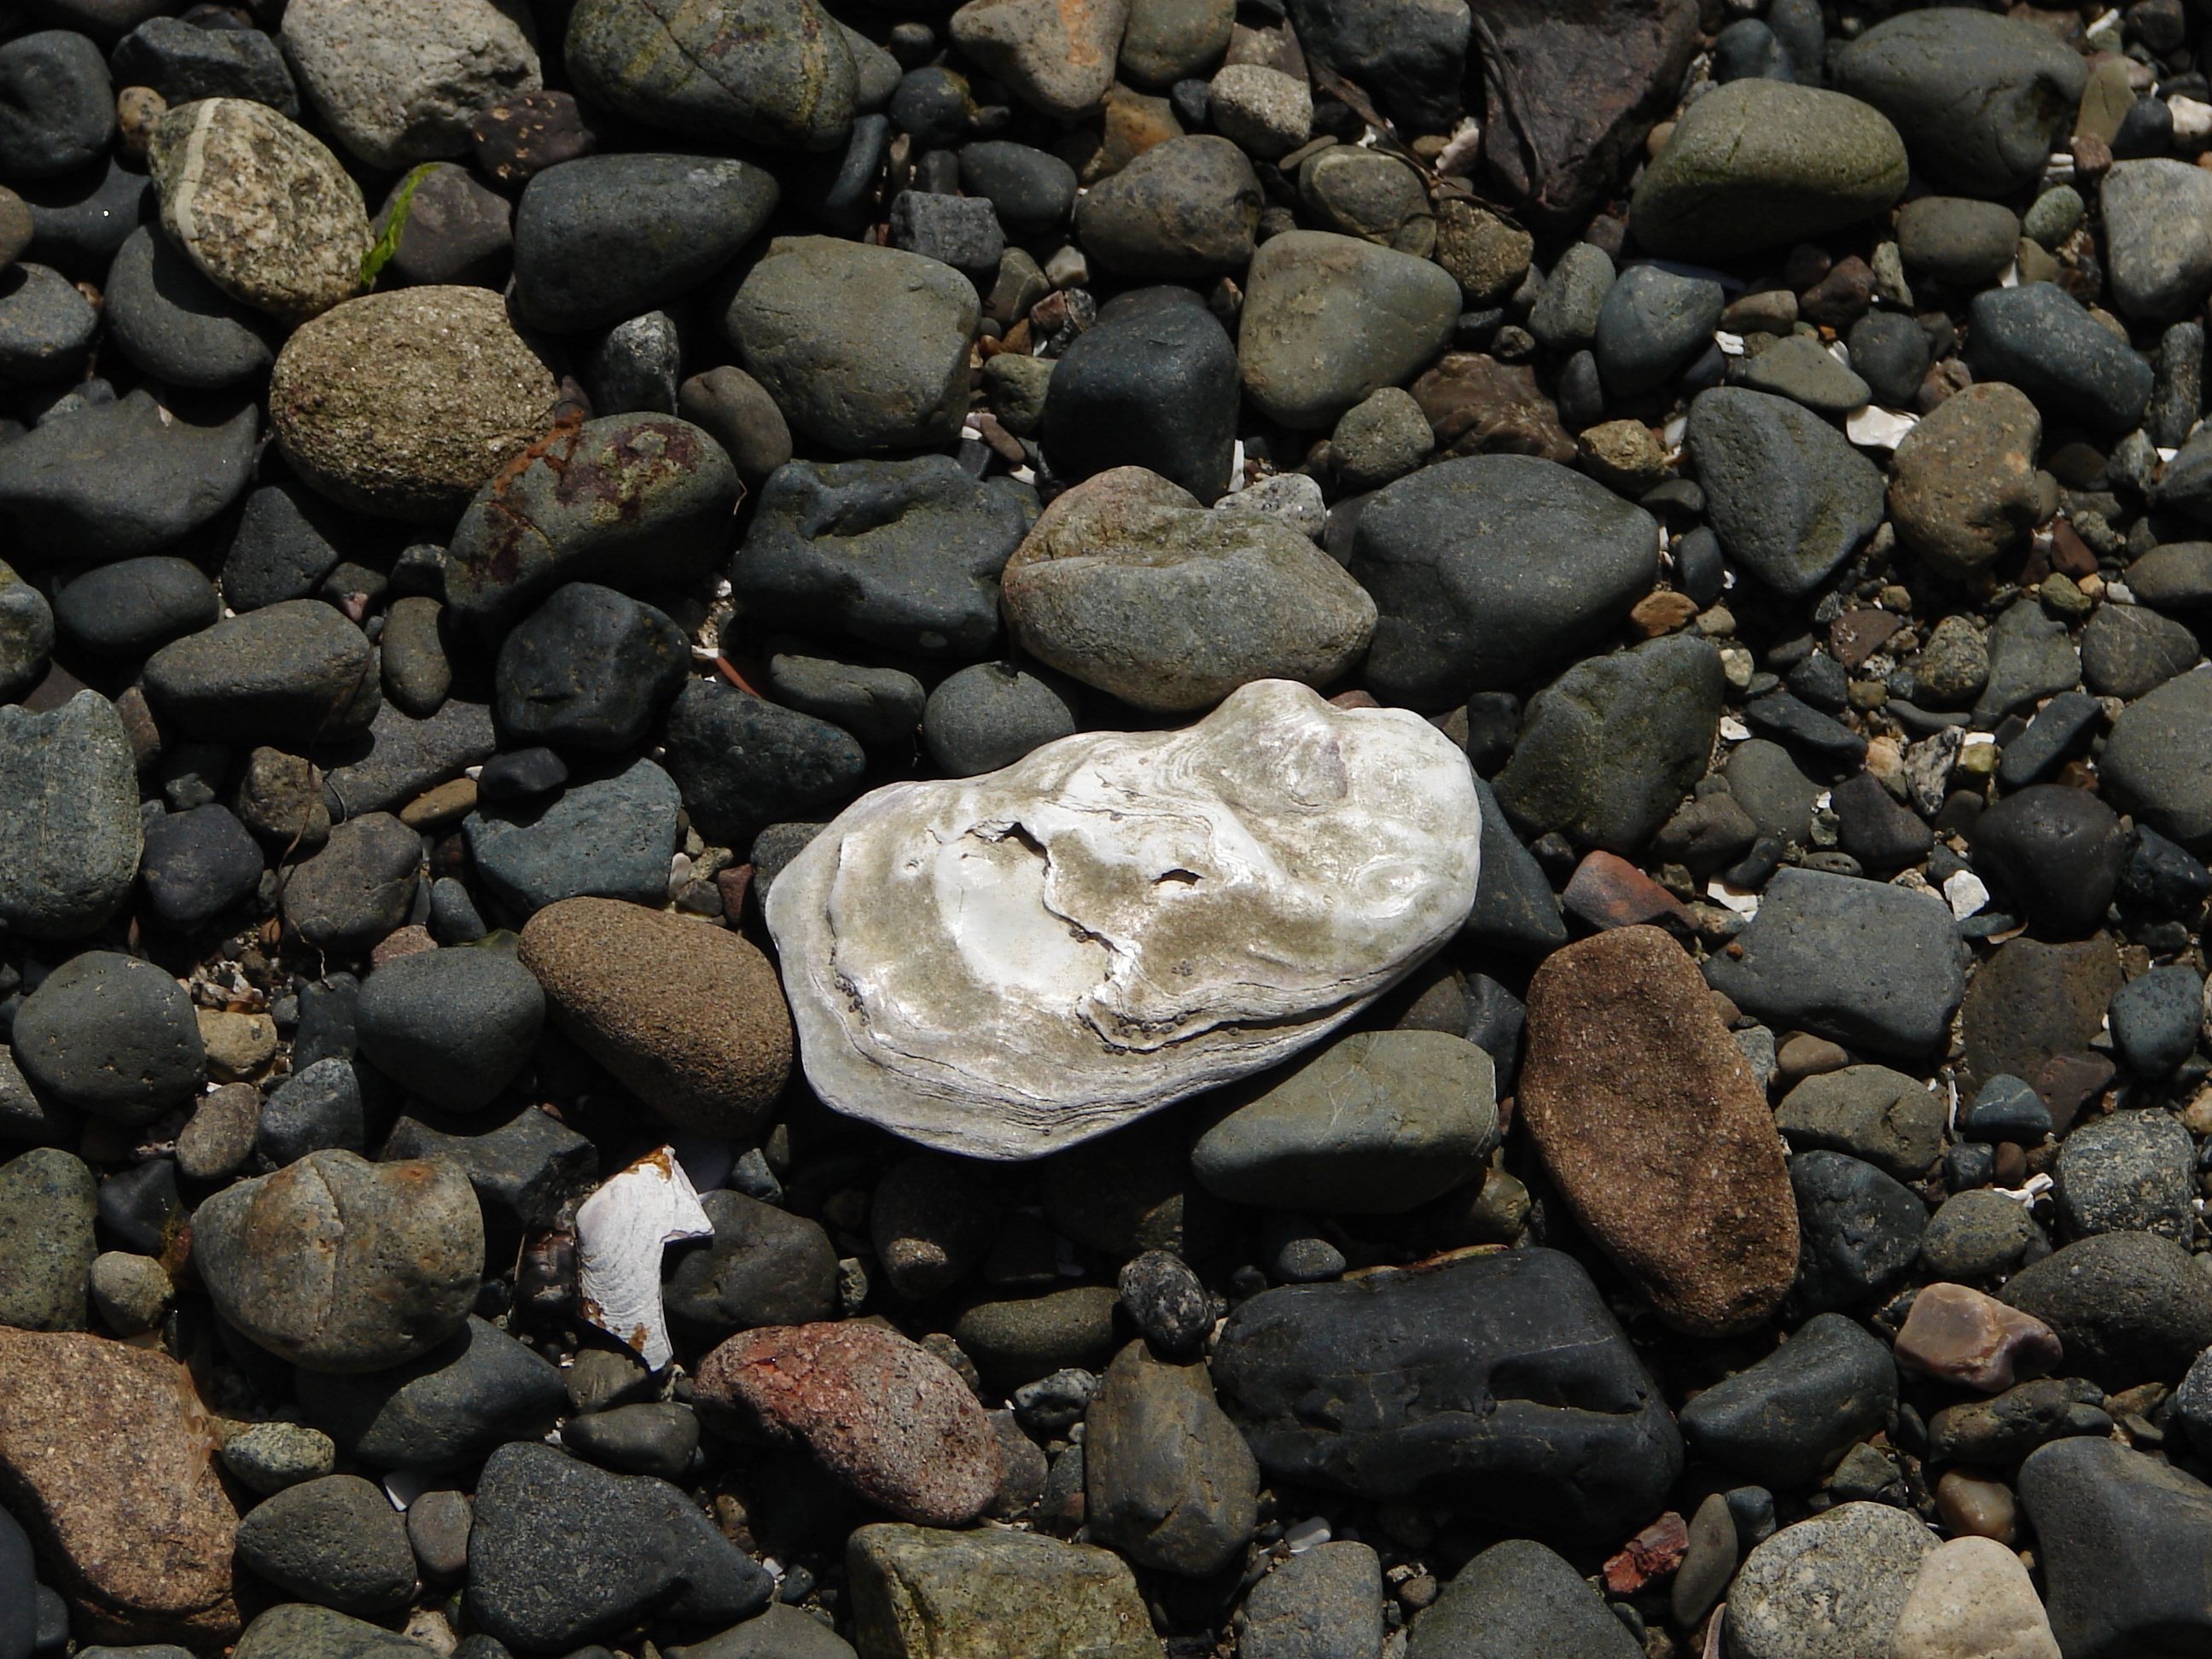
nature, rock, ocean, seaside, wildlife, pebble, soil, material, shell, rocks, geology, gravel, boulder